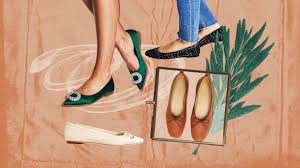
Label: Ballet Flat